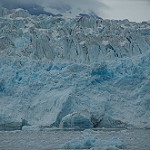
Label: glacier